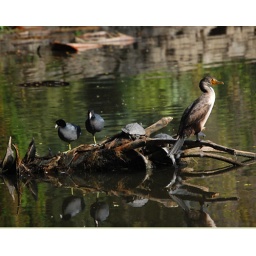
Birds and turtles gather in this small lake